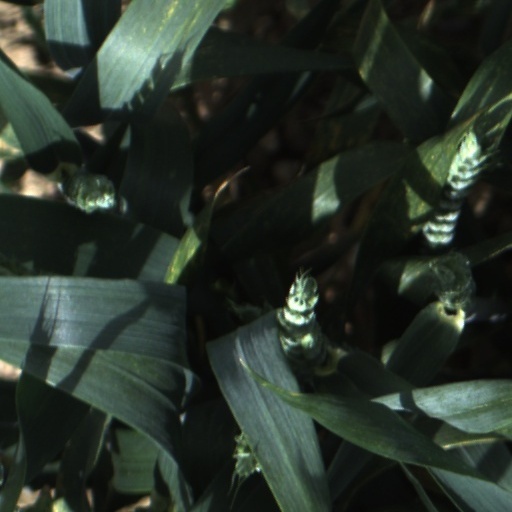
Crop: wheat